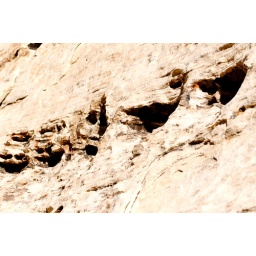
View up the side of one of the mountains in Red Rock, Las Vegas, NV. Looks like the mountain is laughing!